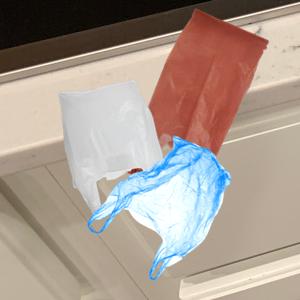
Label: plasticbags